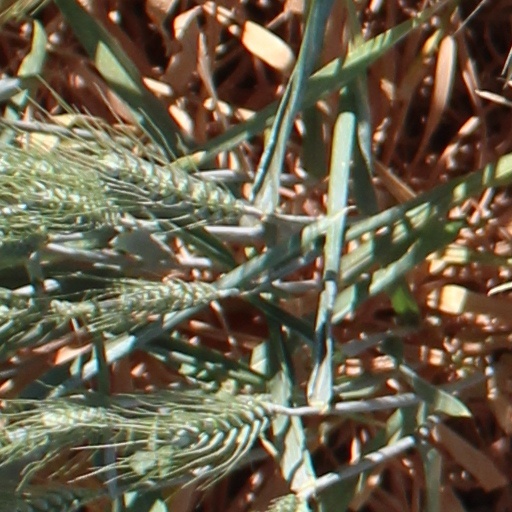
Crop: wheat